Saginaw Aces

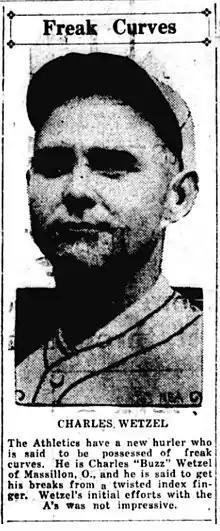
(1927) Buzz Wetzel. Wetzel managed the Saginaw Aces in 1919 and 1923, leading the 1919 Aces to the Michigan-Ontario League championship.

George Pipgras also played for the Saginaw Aces in 1921. In his first appearance for Saginaw after having pitched for the Joplin Miners, Pipgras walked 15 batters in five innings in a game against the London Tecumsehs. Piprgas improved his control and was a pitcher for the New York Yankees, breaking in as a rookie in 1923 and pitching on four World Series winning teams. Pipgras improved over time and was a starter on the 1927 New York Yankees team, which included nine future Baseball Hall of Fame members, including Babe Ruth and Lou Gehrig. Pipgras pitched a complete game in game 2 of the 1927 World Series, defeating the Pittsburgh Pirates 2–0, as the Yankees swept the Pirates in the series. After a 10–3 season in 1927, Pipgras lead the American League in wins with a 24 and had a 3.38 ERA record in 1928, when the Yankees repeated as World Series champions. In the 1928 World Series, Pipgras again had a complete game victory, He allowed 2 earned runs with 8 strikeouts in a 9-3 Yankees win over the St. Louis Cardinals in game 2. The Yankees again swept the Cardinals in the World Series. In 1932, Pigras had a 16–9 record for the World Series champion Yankees. Pipgras was the winning pitcher in game 3 of the 1932 World Series, a 7–5 win over the Chicago Cubs, pitching 8 innings at Wrigley Field.